Persecution of Jehovah's Witnesses in Nazi Germany

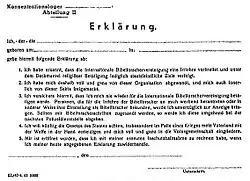
Nazi renunciation document

On 25 June 1933, about 7000 Witnesses assembled at the Wilmersdorfer Tennishallen in Berlin, where a 3800-word "Declaration of Facts" was issued. The document, written by Watch Tower Society president Joseph Franklin Rutherford, asserted the group's political neutrality, appealed for the right to publicly preach, and claimed it was the victim of a misinformation campaign by other churches. The "Declaration" also stated, "A careful examination of our books and literature will disclose the fact that the very high ideals held and promulgated by the present national government are set forth in and endorsed and strongly emphasized in our publications, and show that Jehovah God will see to it that these high ideals in due time will be attained by all persons who love righteousness." Some 2.1 million copies of the declaration, reproduced as a four-page pamphlet, were distributed publicly throughout Germany, with a copy also sent to Hitler, accompanied by a seven-page cover letter assuring the Chancellor that the International Bible Students Association (IBSA) "was not in opposition to the national government of the German Reich", but that, to the contrary, "the entirely religious, nonpolitical objectives and efforts of the Bible Students" were "completely in agreement with the corresponding goals of the national government". German historian Detlef Garbe described the declaration as part of the group's efforts to adapt at a time of increasing persecution, while Canadian historian Professor James Penton, a former Jehovah's Witness and critic of the denomination, claimed the declaration was a compromising document that proves "that Watch Tower leaders were attempting to pander to the Nazis"—an allegation the Watch Tower Society rejected in a 1998 magazine article.